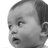
Emotion: neutral